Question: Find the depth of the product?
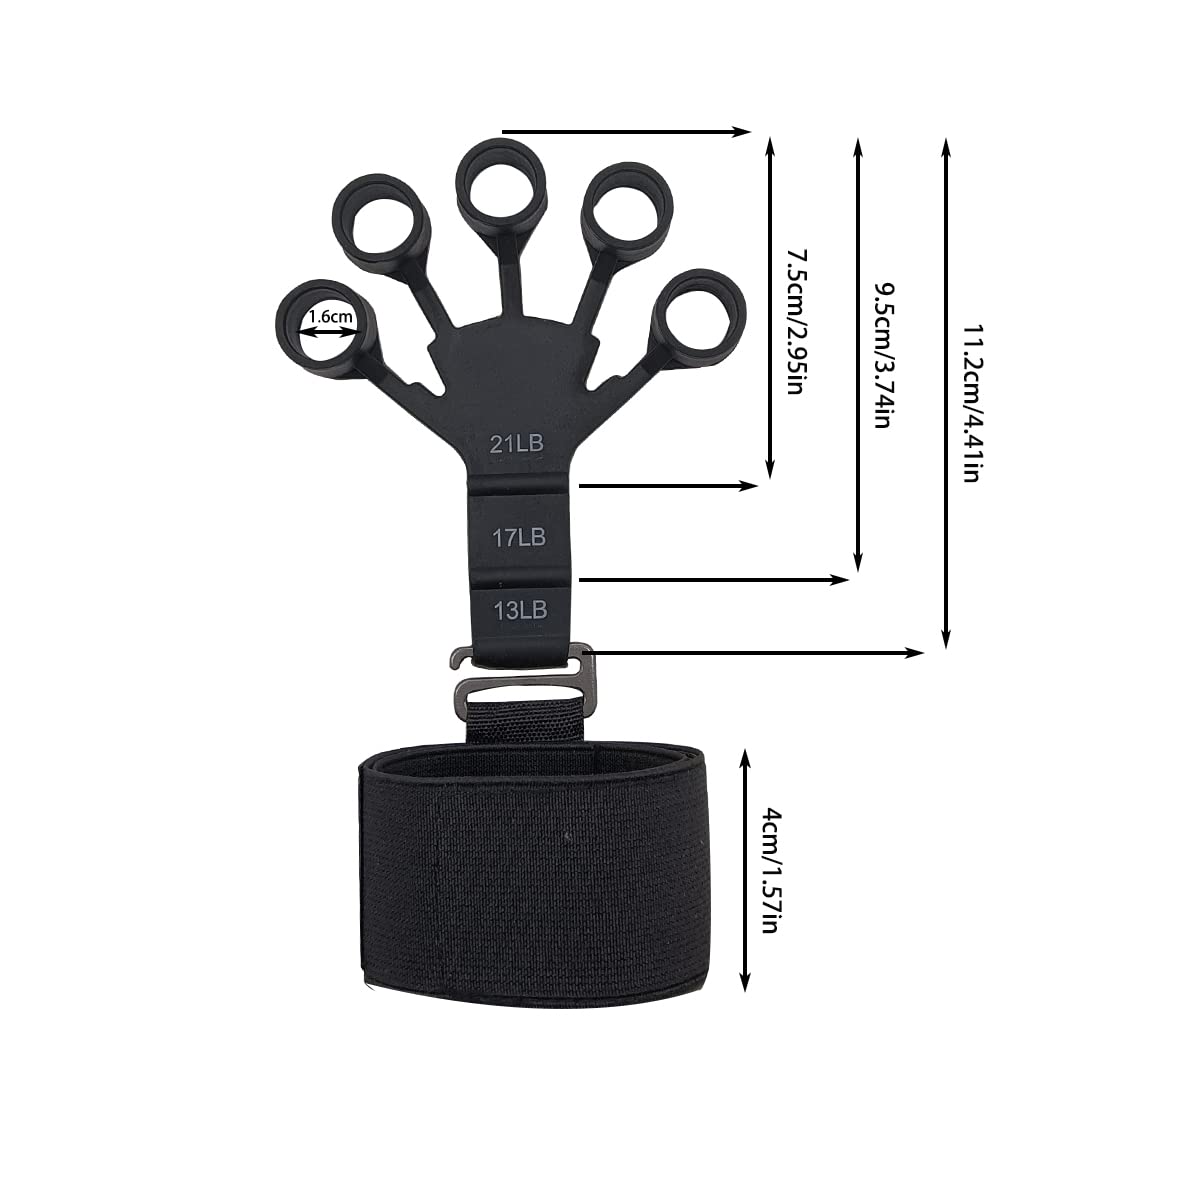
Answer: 4.0 centimetre